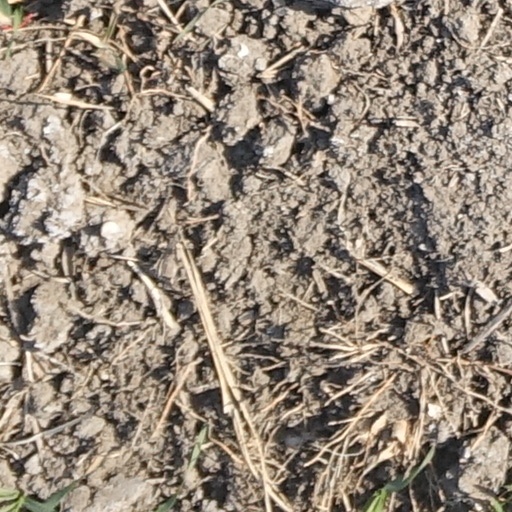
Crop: wheat